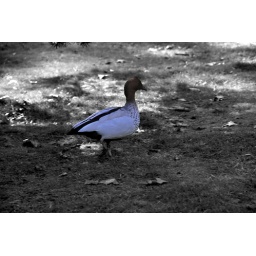
bird from trip to Puffin Billie train in Dandenong Mountains Victoria.